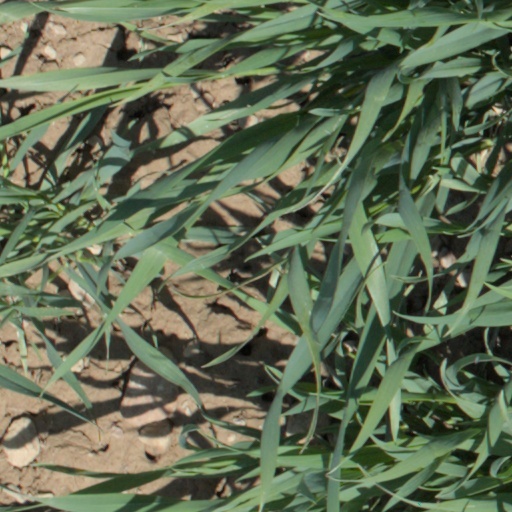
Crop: wheat